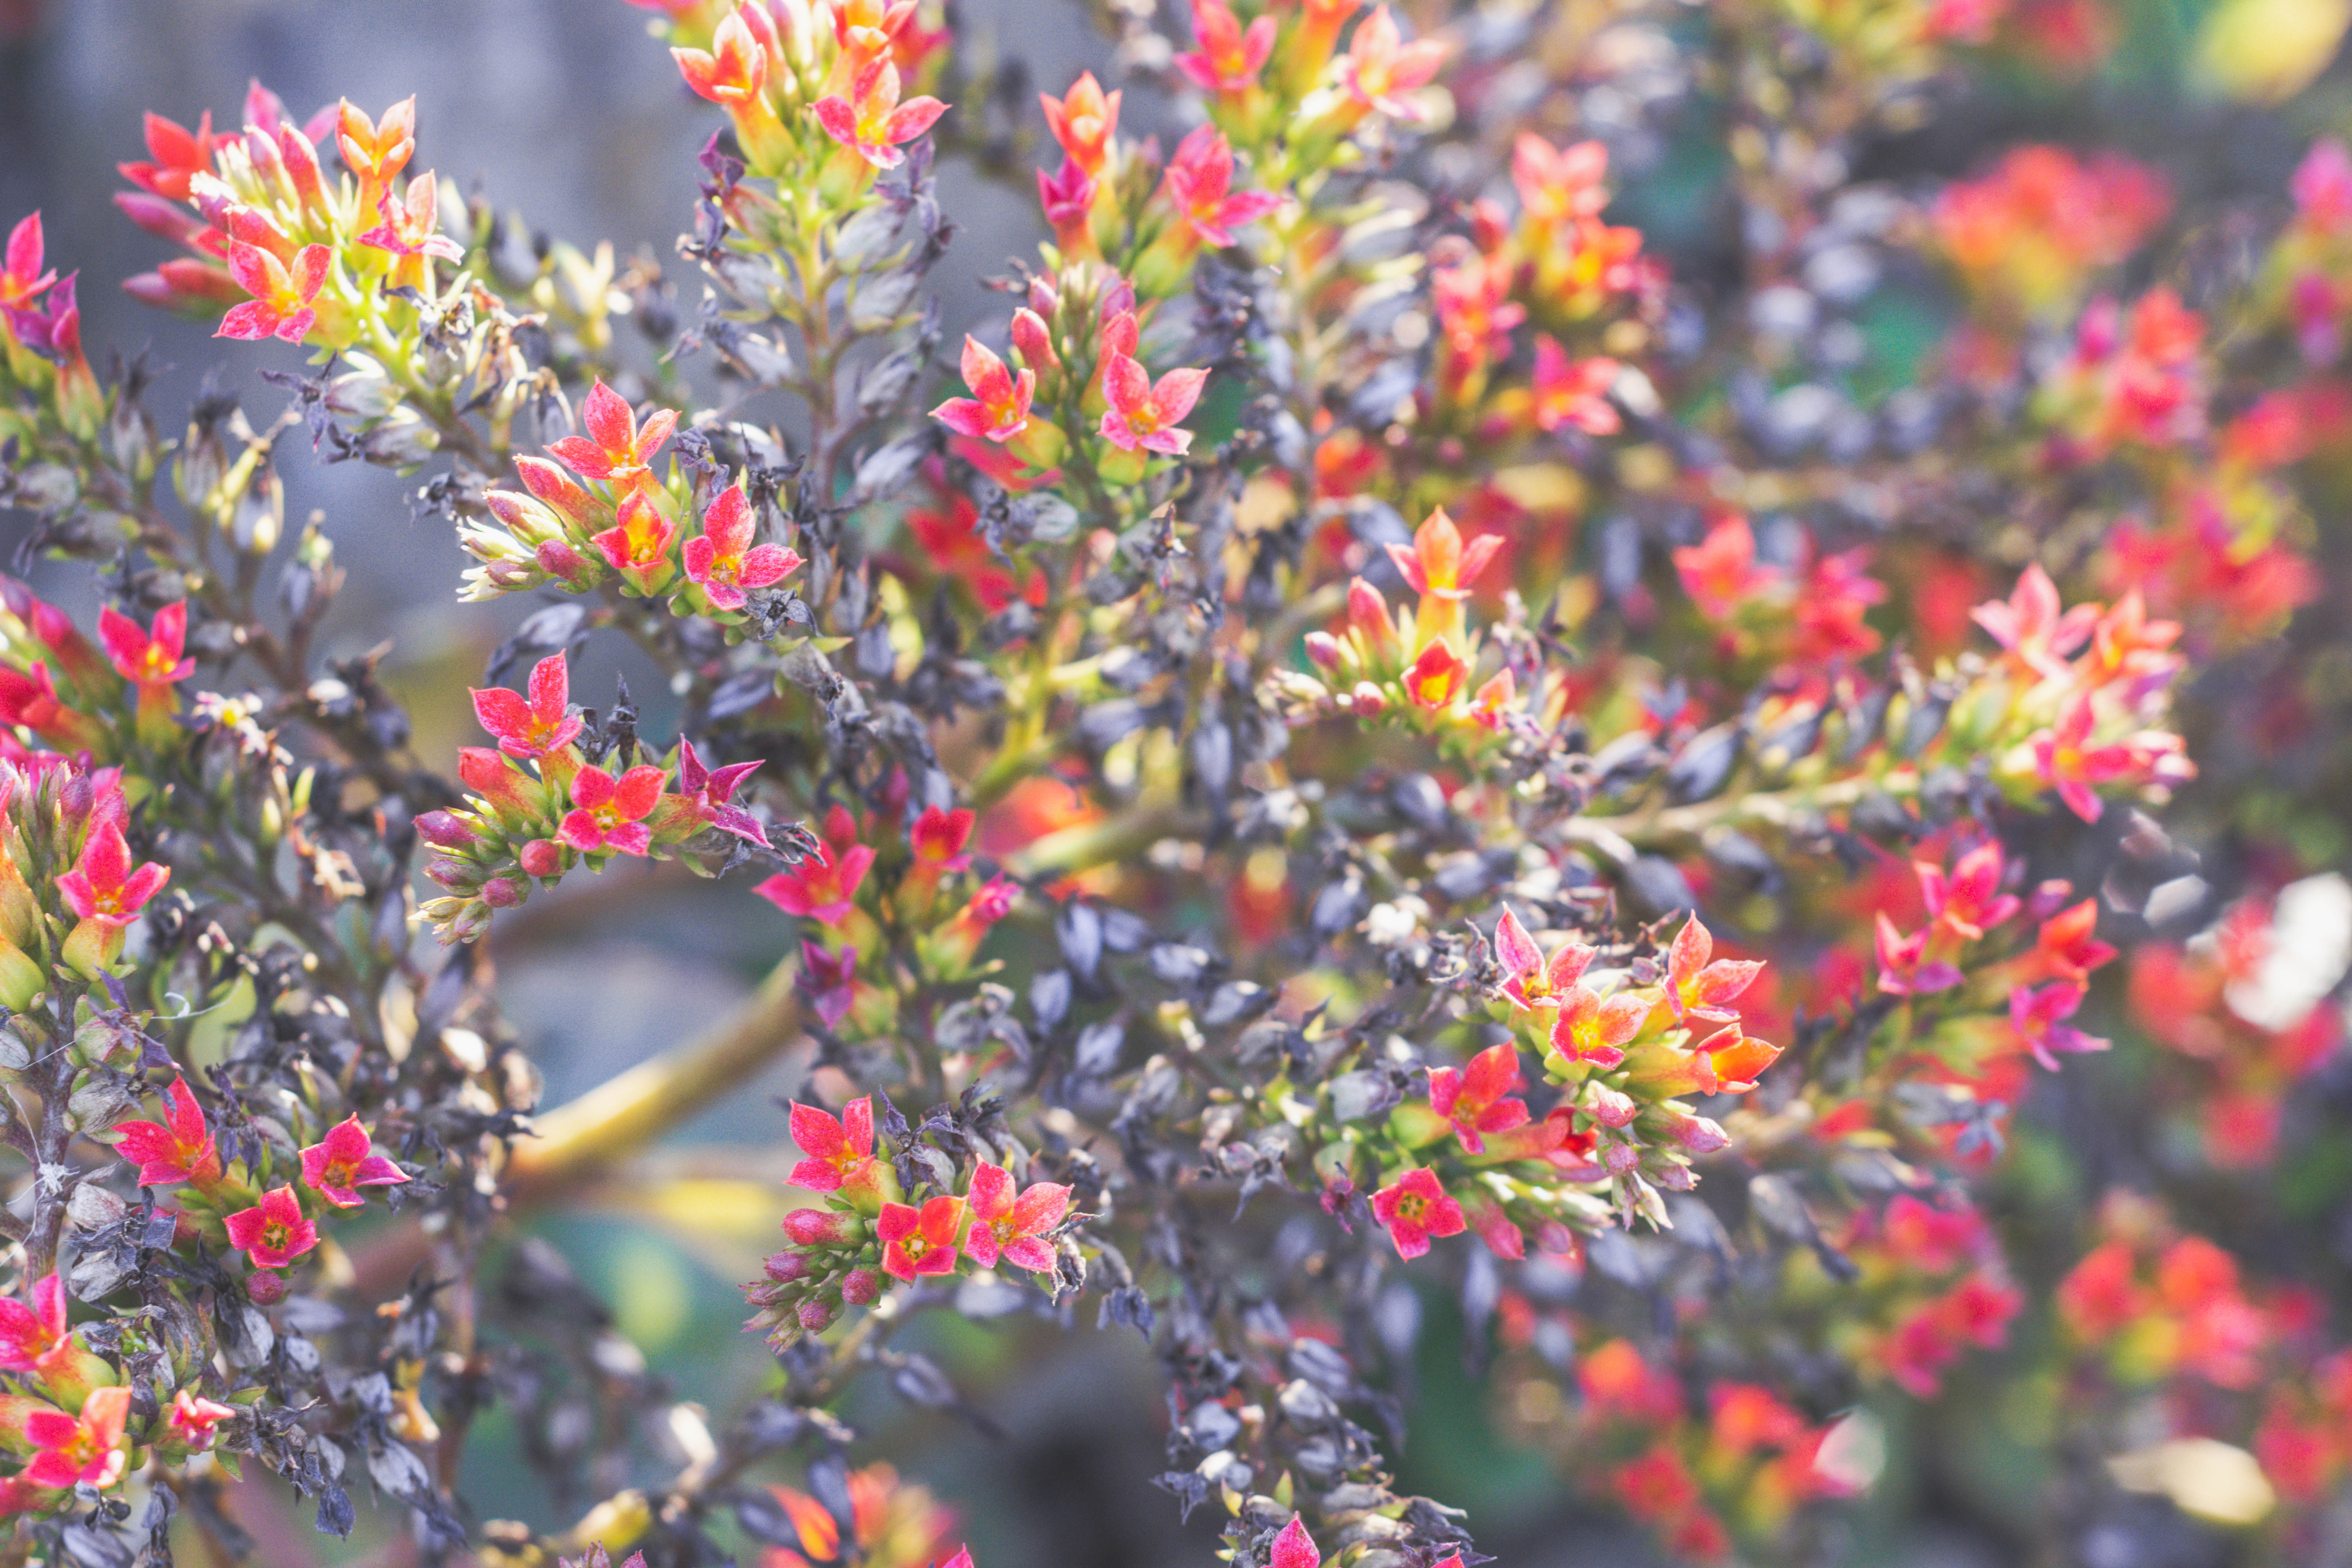
flower, garden, botanic, botanical, vegetation, green, colorful, spring, vegetal, plant, decoration, bloom, blossoming, nature, flourish, floral, sun, sunny, sunlight, color, pattern, red, botany, leaf, wildflower, tree, subshrub, flowering plant, shrub, autumn, berberis, annual plant, plant stem, perennial plant